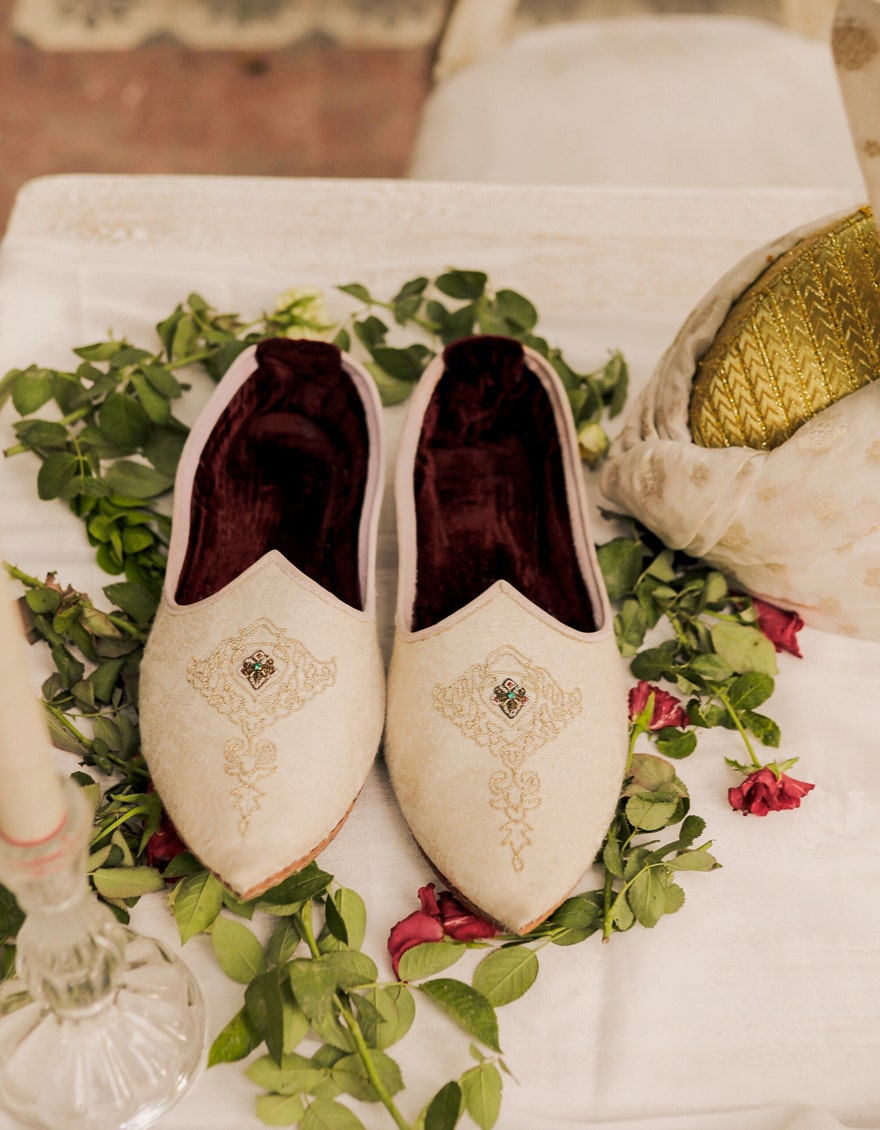
ivory shalwar kameez